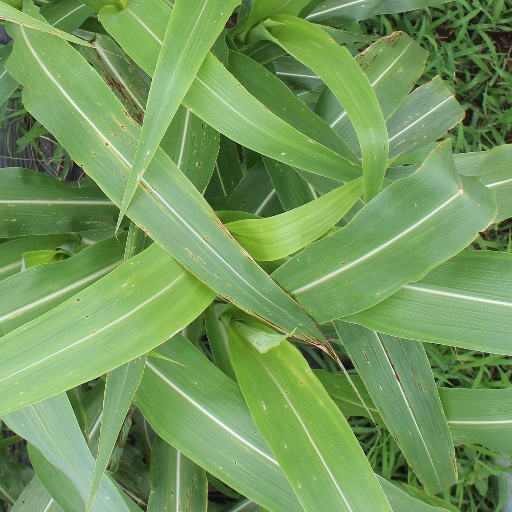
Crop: sorghum